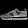
Label: Sneaker